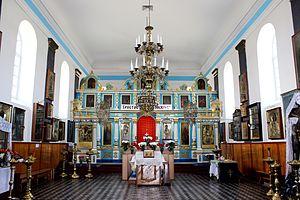
Stowbtsy ou Stolbtsy est une ville de la voblast de Minsk, en Biélorussie, et le centre administratif du raïon de Stowbtsy. Sa population s'élevait à 16 858 habitants en 2017.